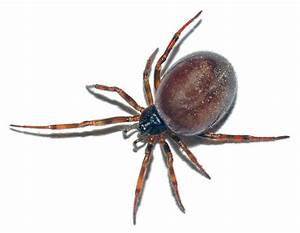
Label: ragno